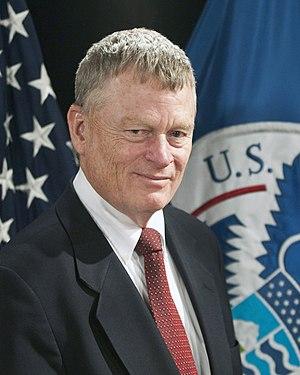
La présidence de Barack Obama, 44ᵉ président des États-Unis, débute le 20 janvier 2009 et s'achève le 20 janvier 2017, après l'élection présidentielle de 2016 à laquelle il ne peut participer, ayant effectué deux mandats.